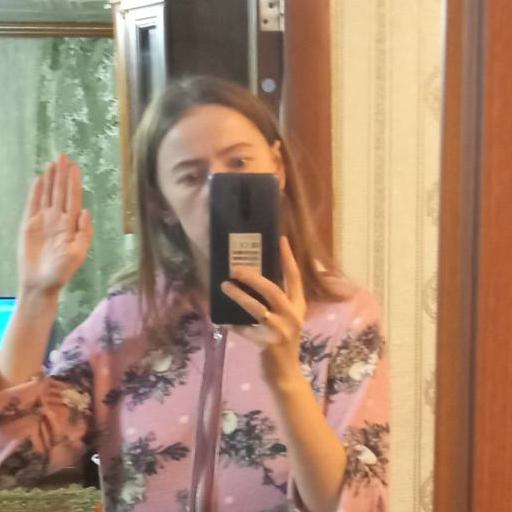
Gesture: no_gesture